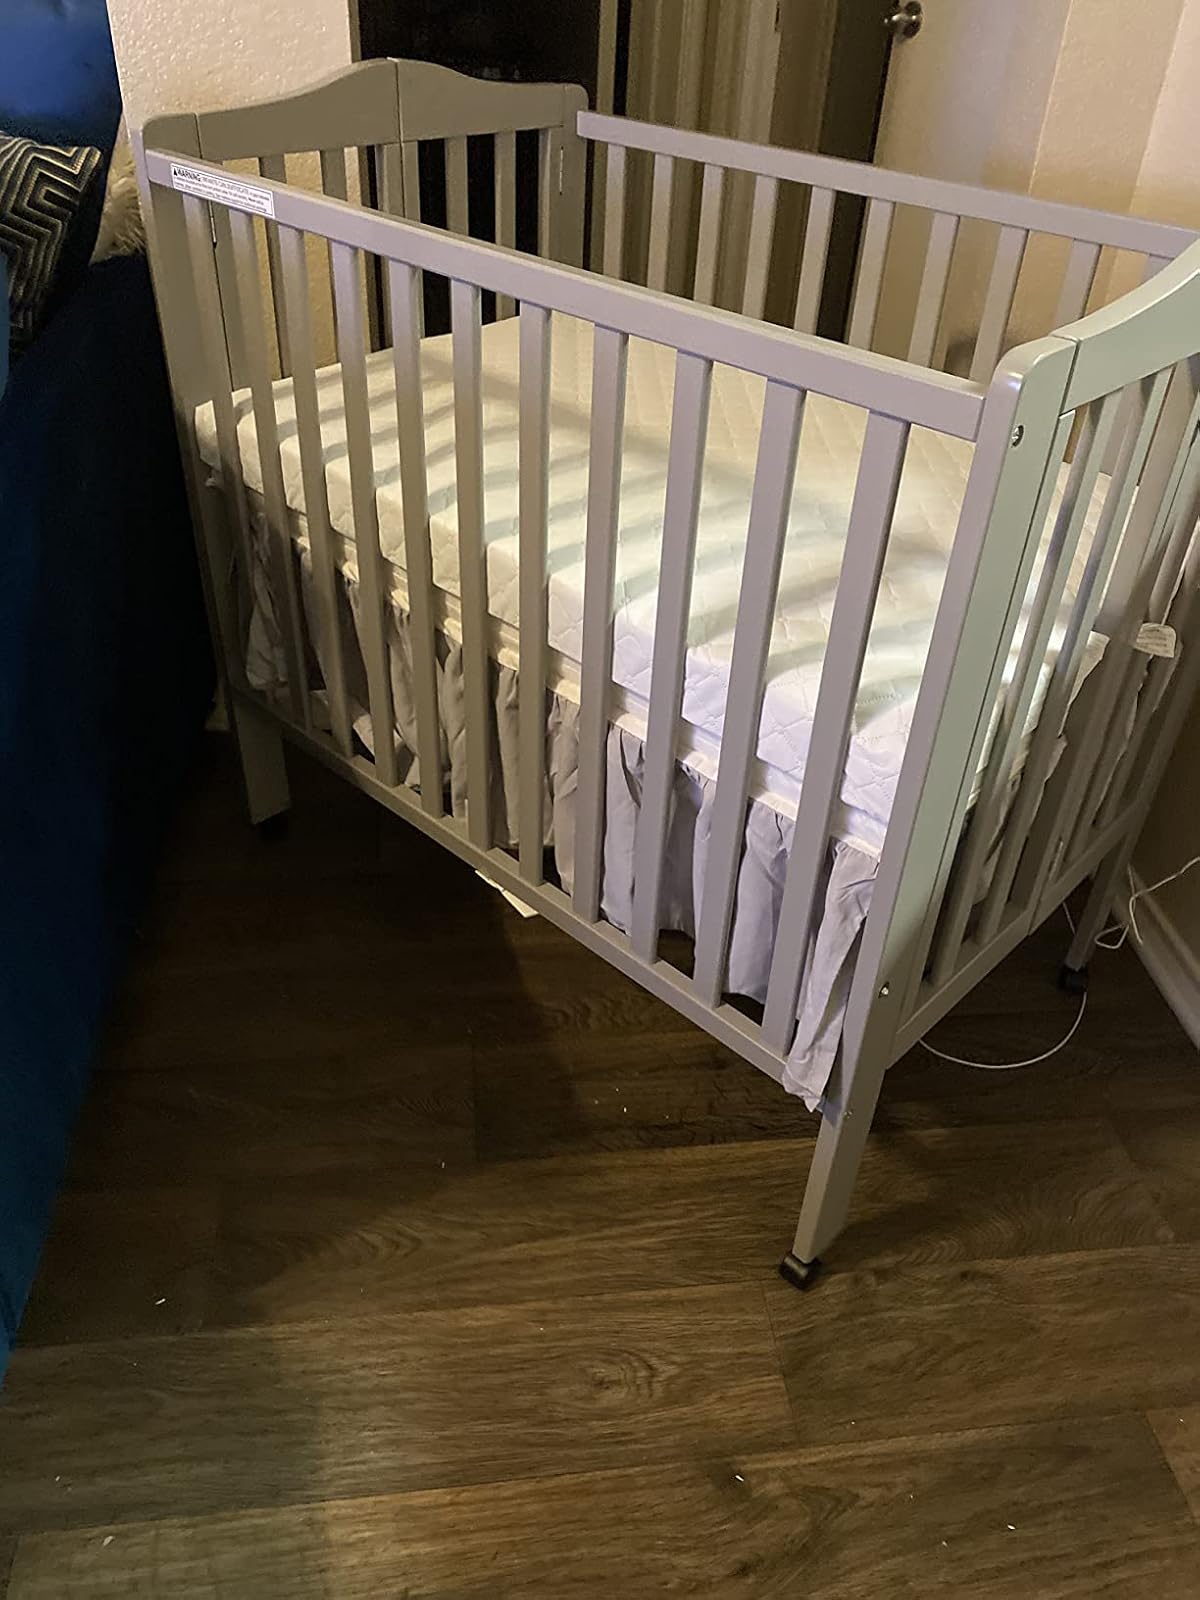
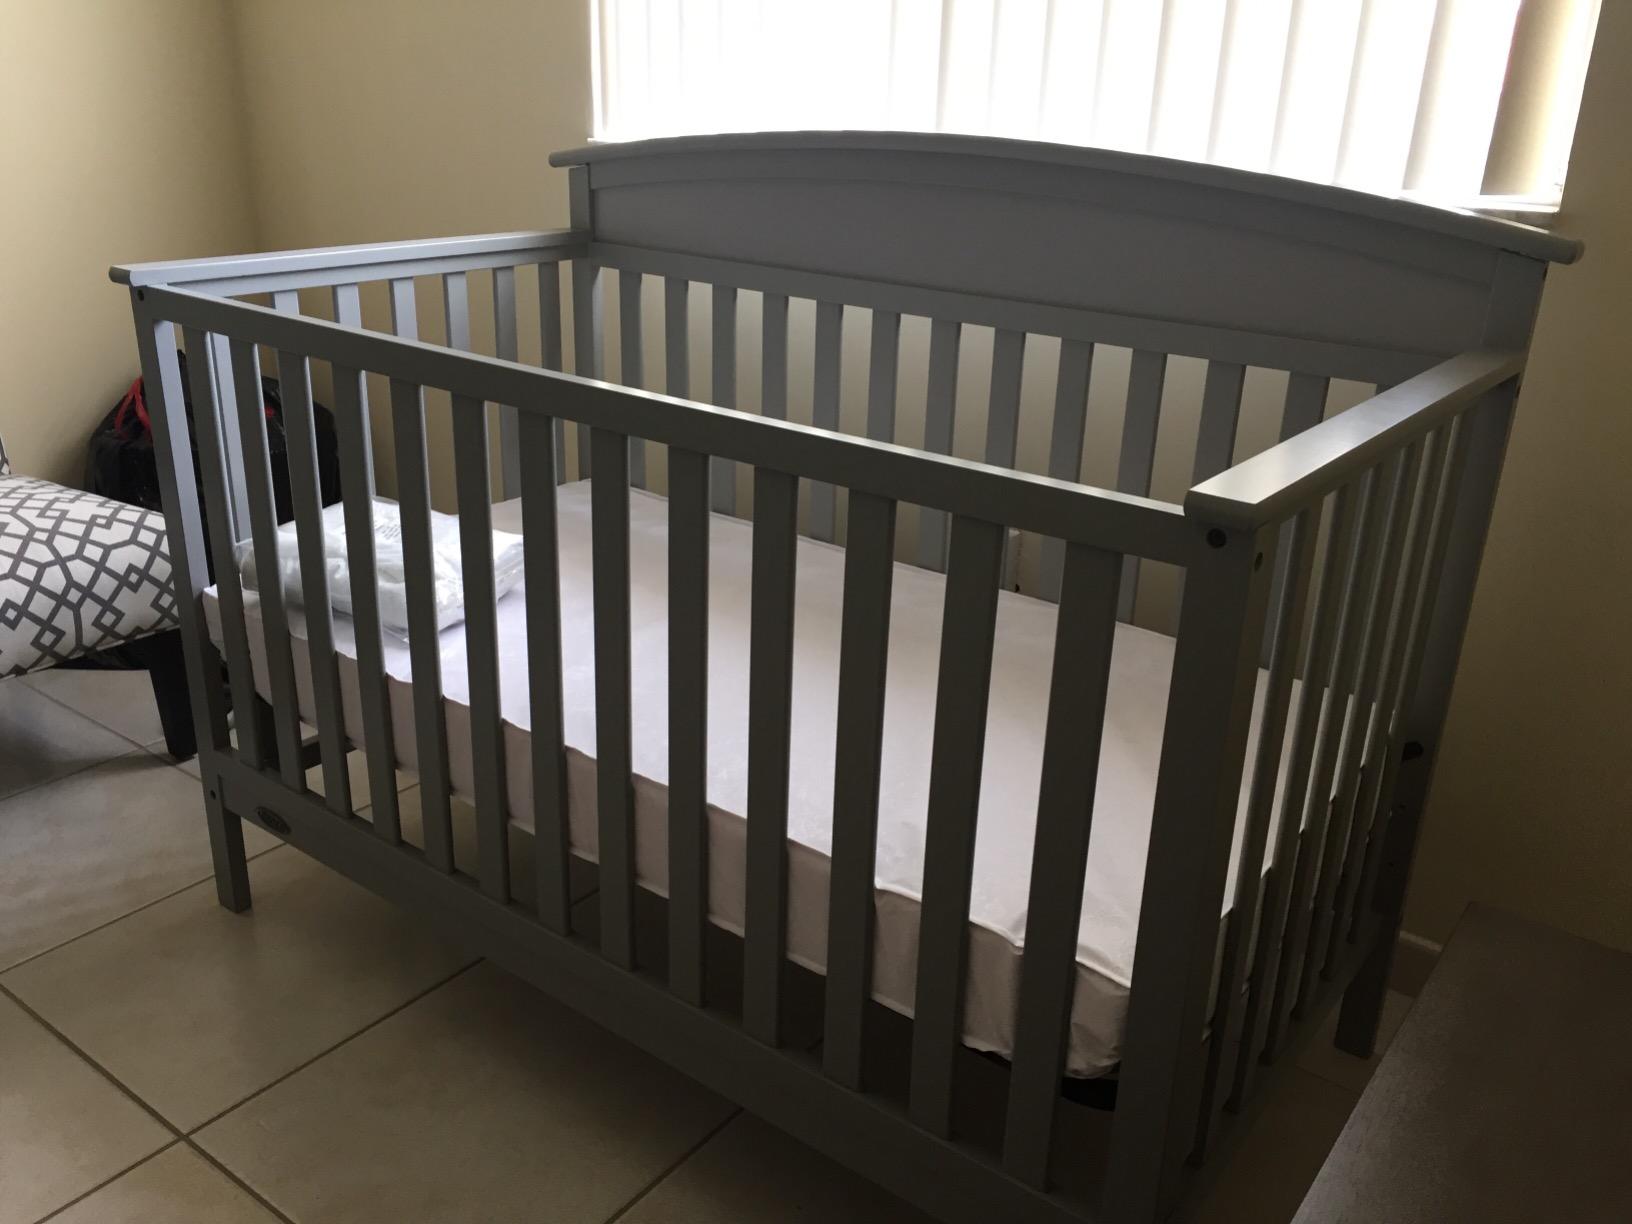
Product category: products_crib
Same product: no